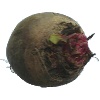
Label: Beetroot 1